William de Ros, 6th Baron Ros

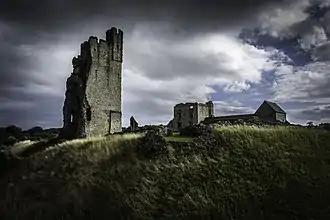

William de Ros, 6th Baron Ros ( – 1 November 1414), was a medieval English nobleman, politician and soldier. The second son of Thomas de Ros, 4th Baron Ros, and Beatrice Stafford, William inherited his father's feudal barony and estates (with extensive lands centred on Lincolnshire) in 1394. Shortly afterwards, he married Margaret, daughter of John FitzAlan, 1st Baron Arundel. The Fitzalan family, like that of de Ros, was well-connected at the local and national level. They were implacably opposed to King Richard II, and this may have soured Richard's opinion of the young de Ros.